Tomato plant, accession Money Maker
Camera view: bottom (45 deg); turntable rotation: 0 degrees
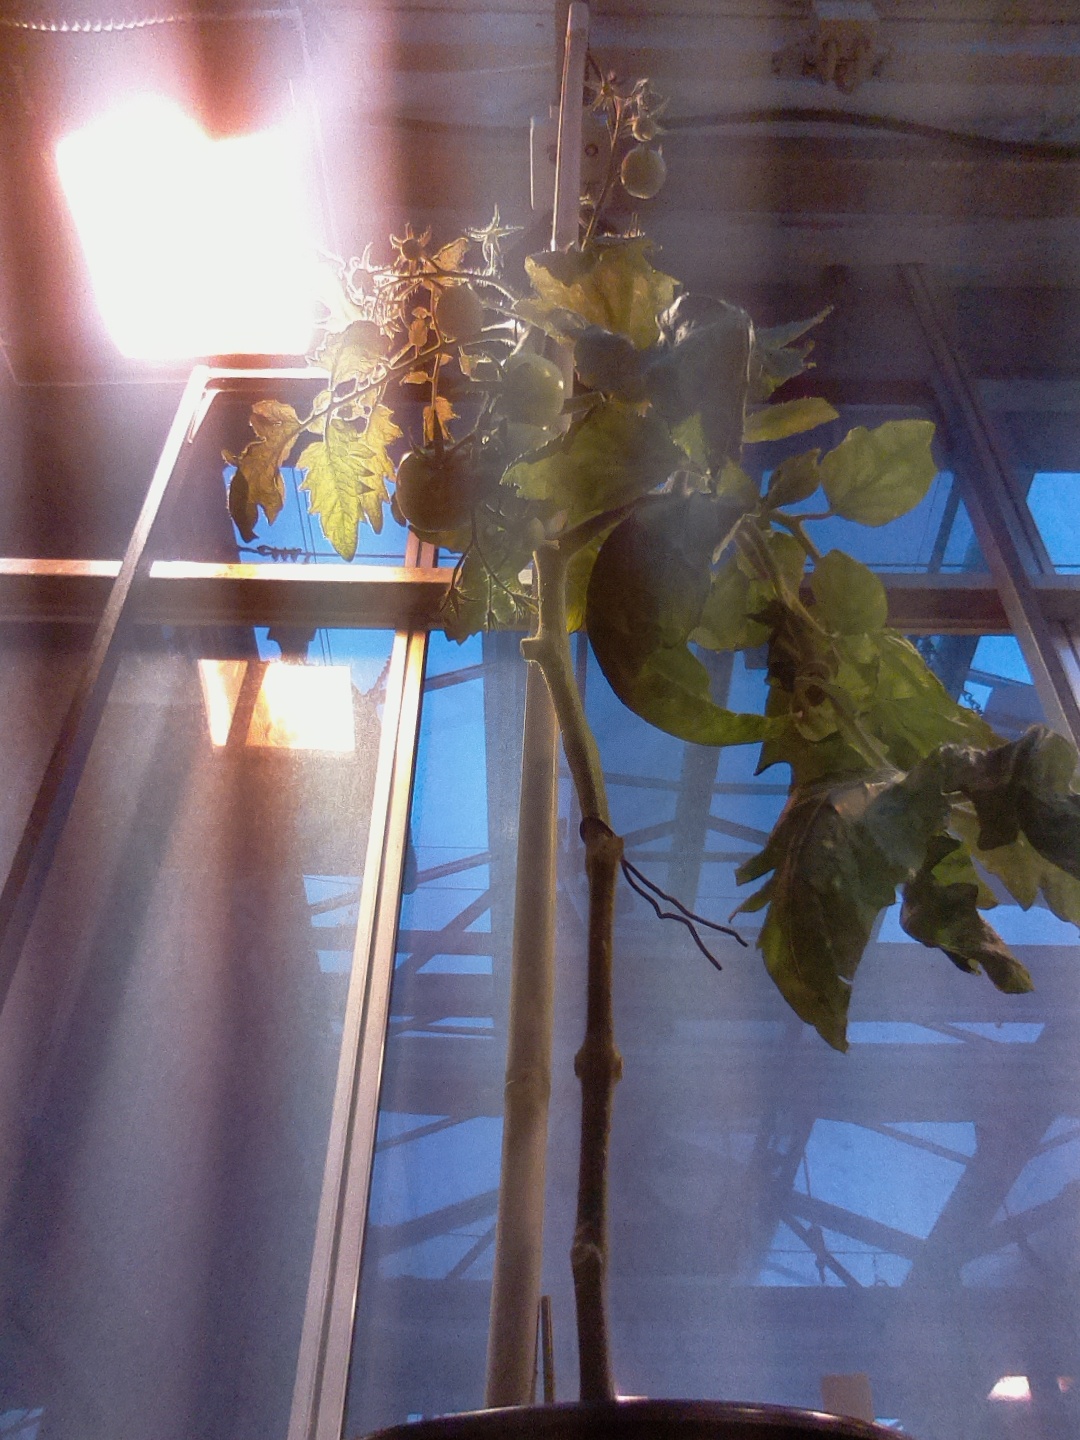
BBCH growth stage 77: 70%-80% of final fruit size